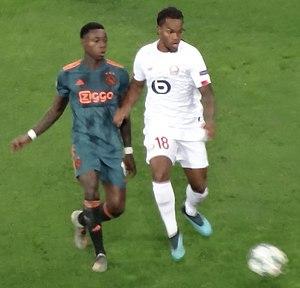
Renato Sanches, de son nom complet Renato Júnior Luz Sanches, né le 18 août 1997 à Lisbonne, est un footballeur portugais. Évoluant au poste de milieu de terrain à LOSC Lille, il est formé au Benfica Lisbonne avec qui il remporte le championnat du Portugal en 2016, puis il rejoint le Bayern Munich et gagne avec ce club le titre de champion d'Allemagne en 2017. Il est prêté, pour la saison 2017-2018, au Swansea City où il ne parviendra pas non plus à s'imposer. En 2019, il est transféré au LOSC Lille.